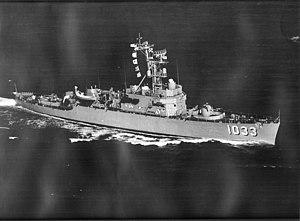
La Classe Claud Jones, est une classe de quatre destroyers d'escorte de l'US Navy construits entre 1956 et 1959 pour suivre la classe Dealey et actifs entre 1958 et 1974.